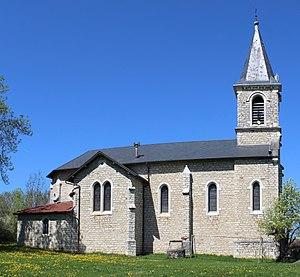
Église Saint-Pierre de Parves, Parves-et-Nattages.
Parves et Nattages est, depuis le 1ᵉʳ janvier 2016, une commune nouvelle française, située dans le département de l'Ain en région Auvergne-Rhône-Alpes.
Parves est une ancienne commune française, située dans le département de l'Ain en région Auvergne-Rhône-Alpes. Le 1ᵉʳ janvier 2016, elle fusionne avec la commune de Nattages pour former la commune nouvelle de Parves et Nattages.